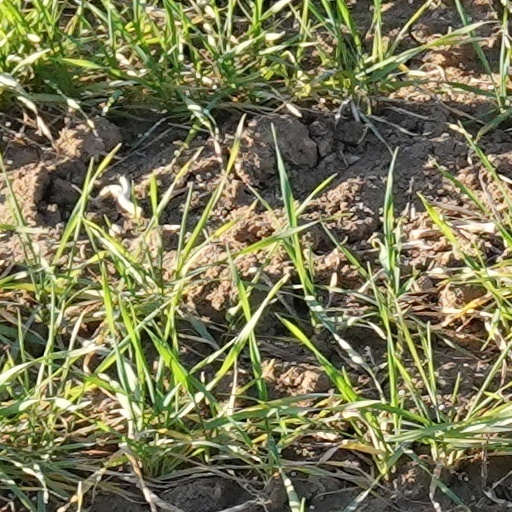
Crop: wheat